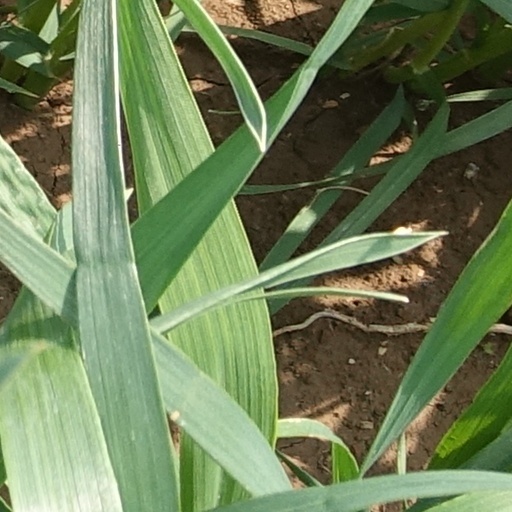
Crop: wheat